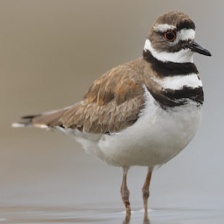
Species: KILLDEAR
Scientific name: CHARADRIUS VOCIFERUS